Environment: lab
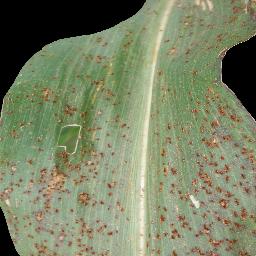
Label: common_rust